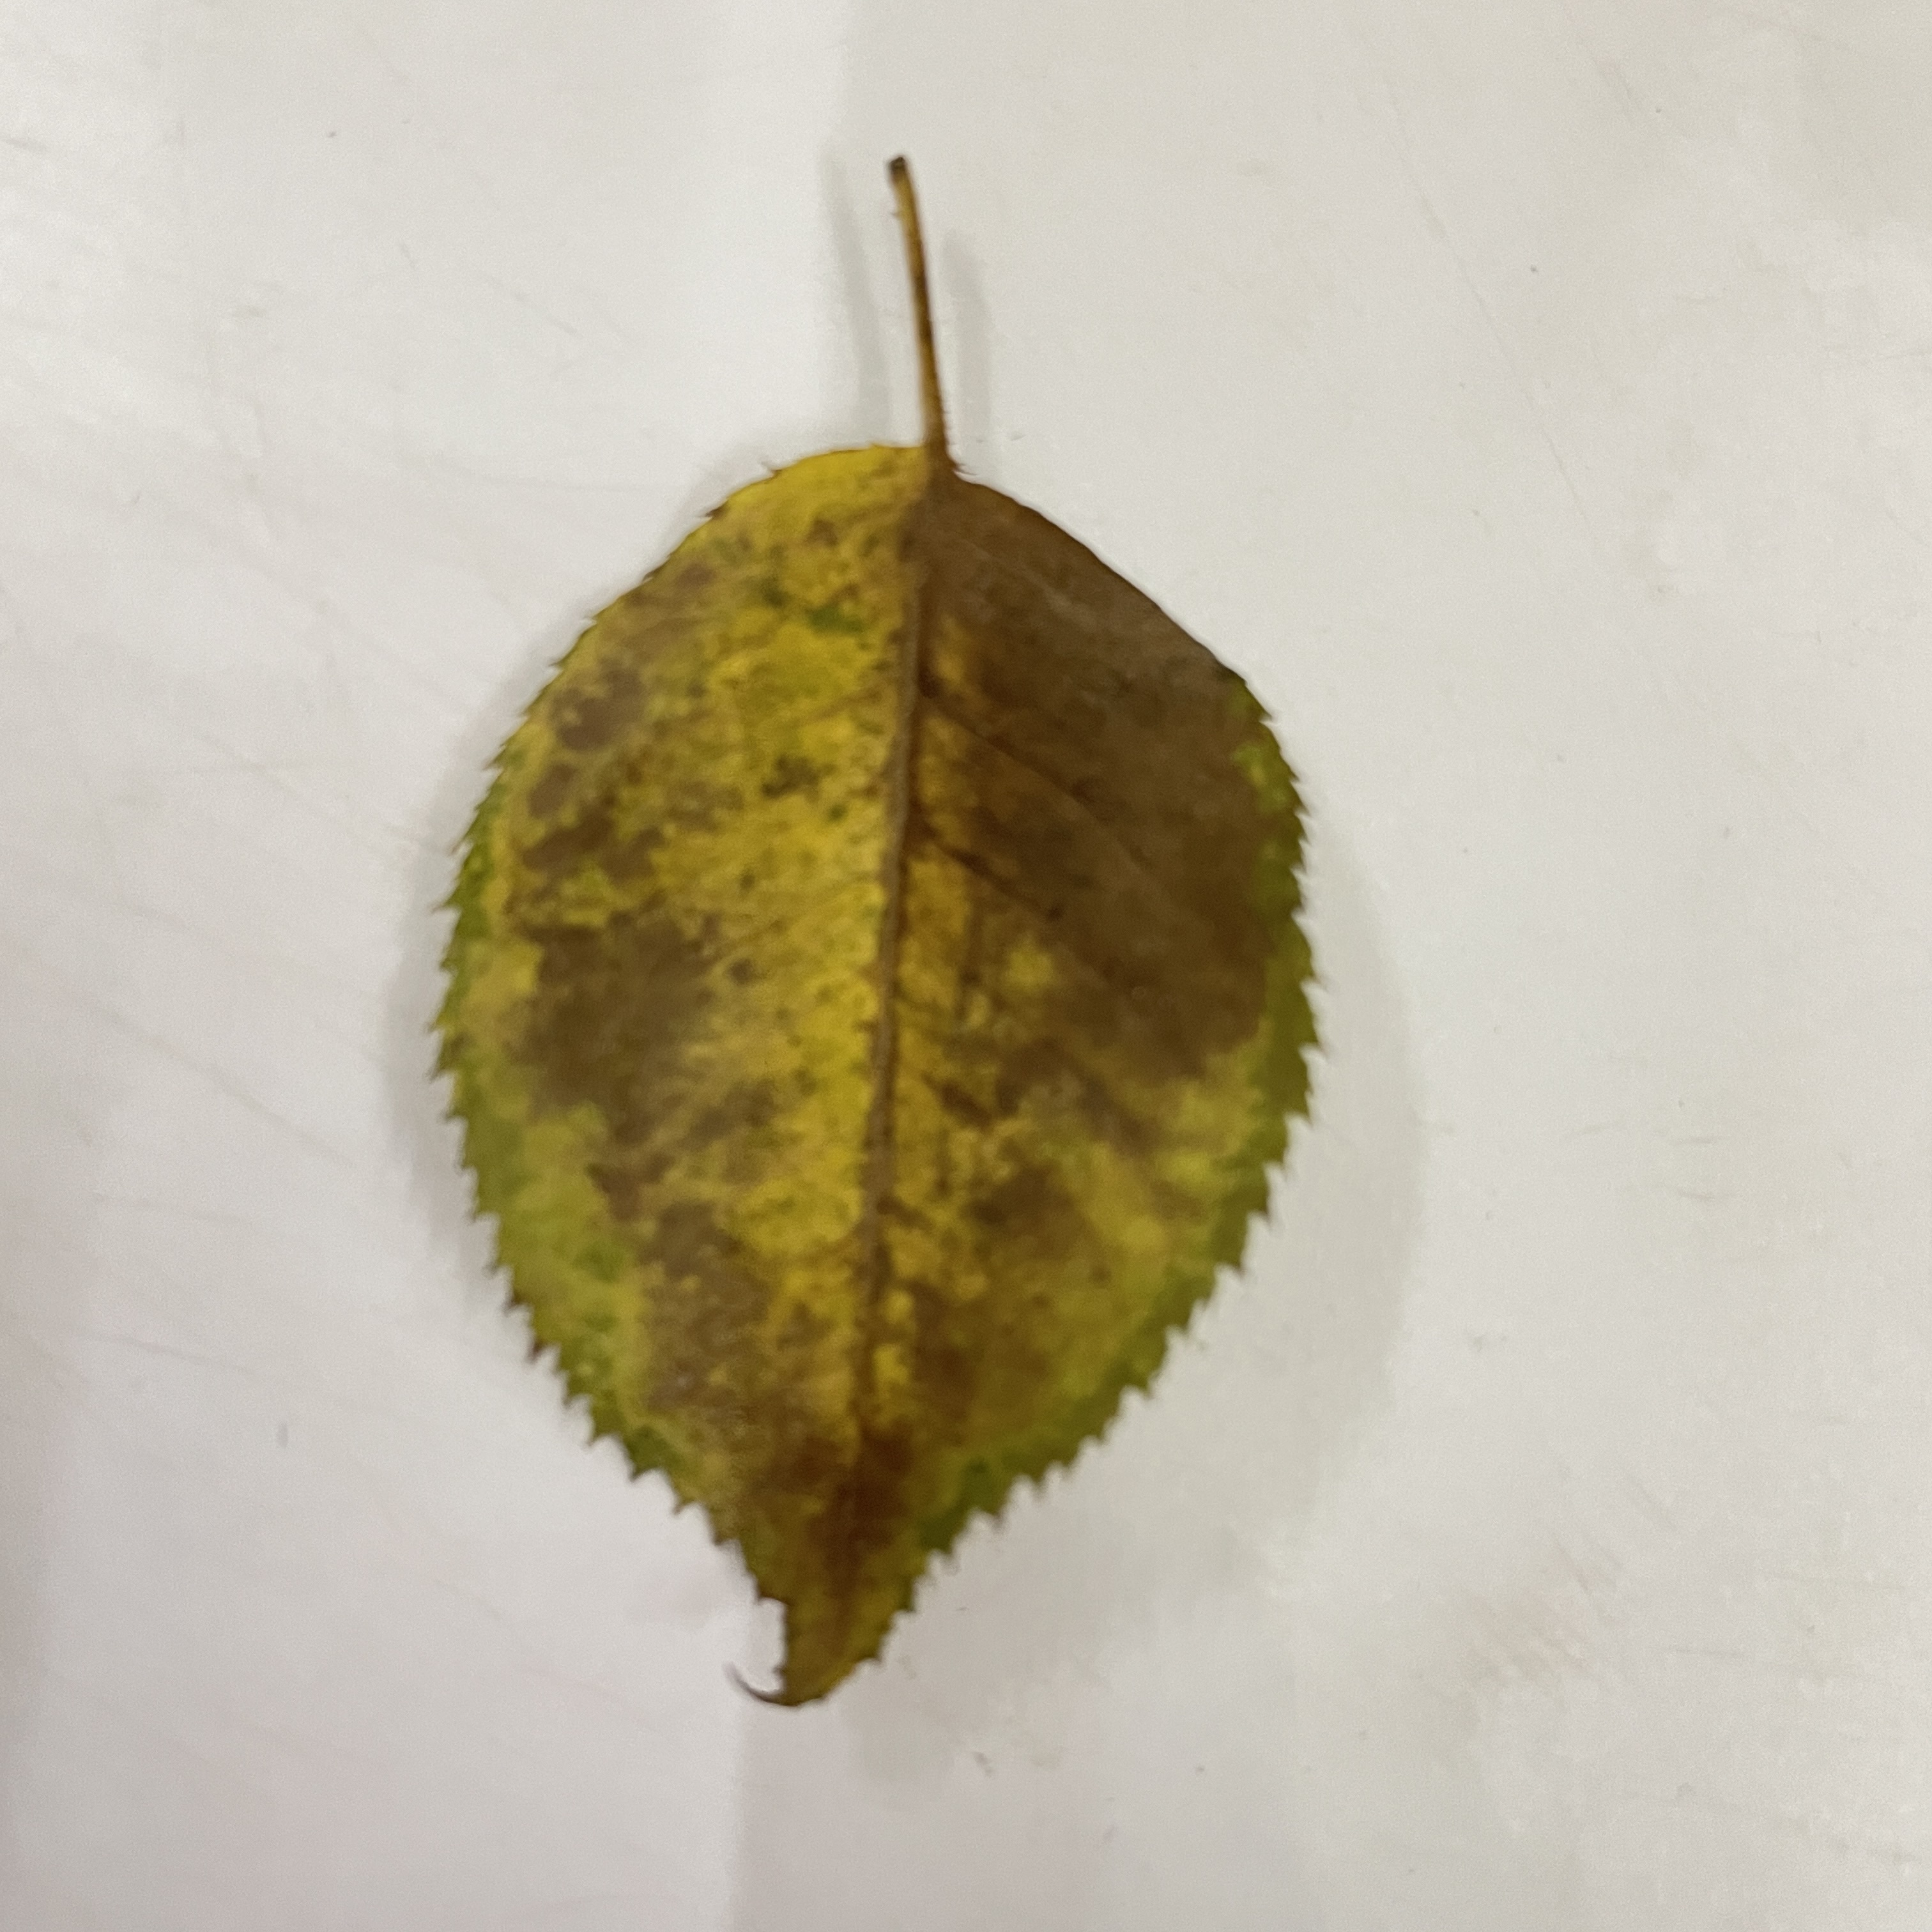
Label: Black Spot